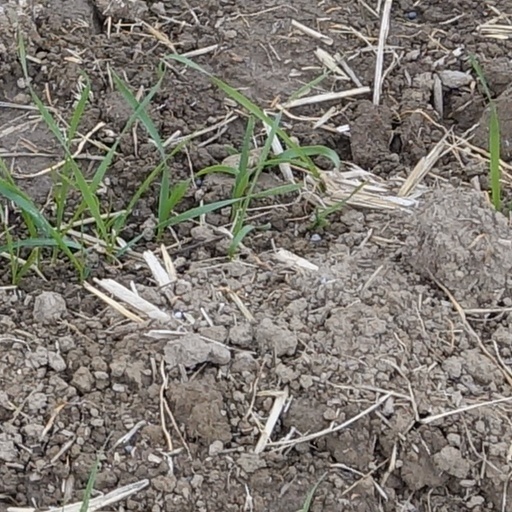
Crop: wheat